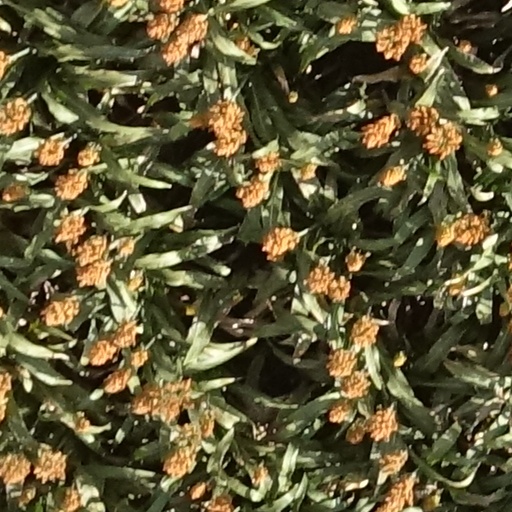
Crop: sorghum